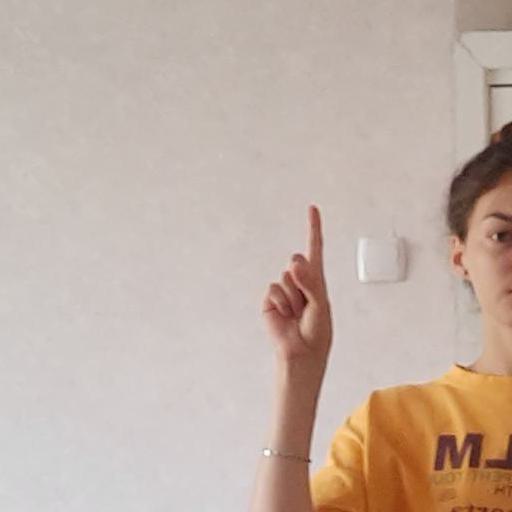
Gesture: one